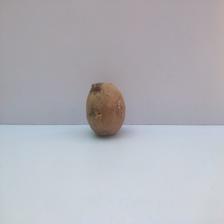
Size: Spoiled